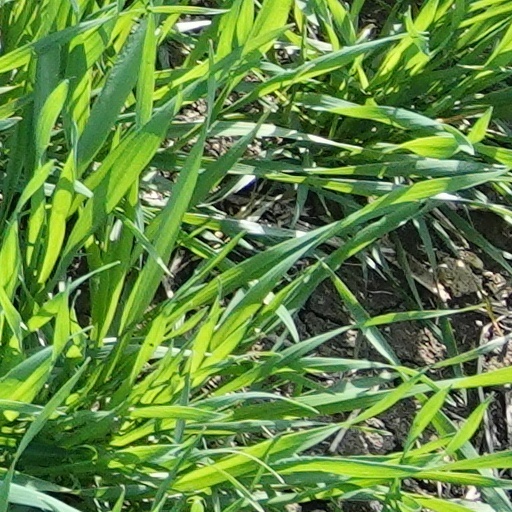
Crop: wheat